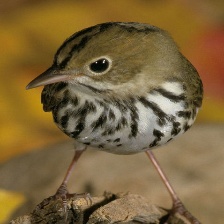
Species: OVENBIRD
Scientific name: SEIURUS AUROCAPILLA